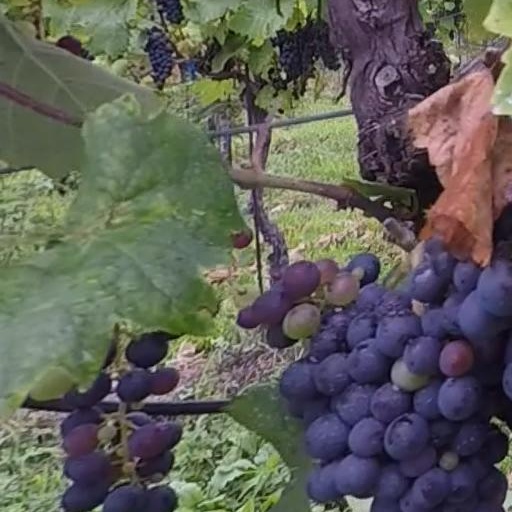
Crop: grape